De Pernas pro Ar 2

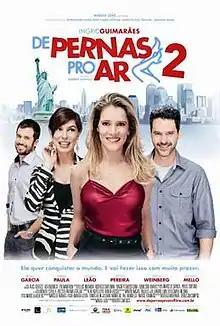
Theatrical release poster

De Pernas pro Ar 2 is a 2012 Brazilian comedy film, directed by Roberto Santucci and written by Mariza Leão. It is a sequel of the 2010 film "De Pernas pro Ar", starring Ingrid Guimarães, Bruno Garcia, Maria Paula, Eriberto Leão, Denise Weinberg, Cristina Pereira and Christine Fernandes.